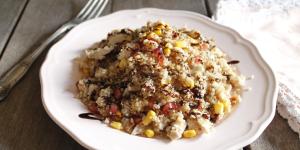
ensalada de quinoa y pollo